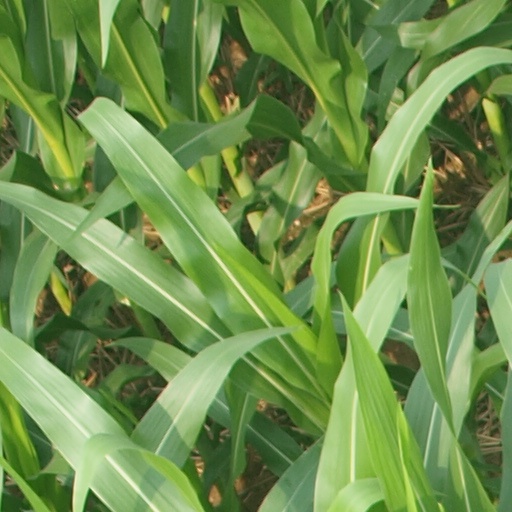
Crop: maize; corn